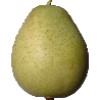
Label: Pear 1